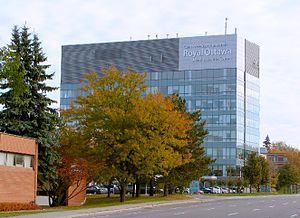
Le Royal Ottawa Mental Health Centre, communément appelé « The Royal », est un centre de santé mentale situé à Ottawa en Ontario au Canada. L'hôpital a d'abord été fondé en tant que Lady Grey Hospital en 1910 et fut renommé en Royal Ottawa Hospital en 1969.